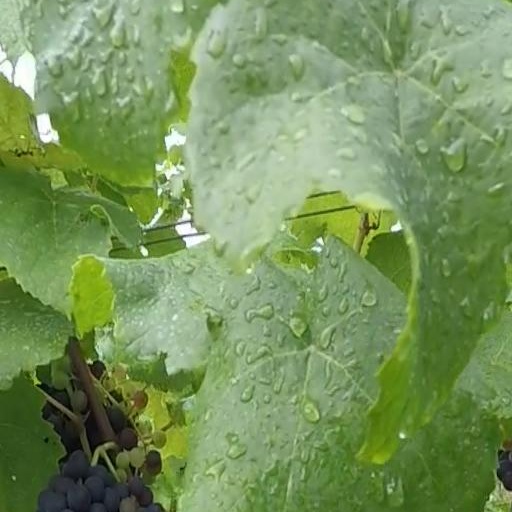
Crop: grape